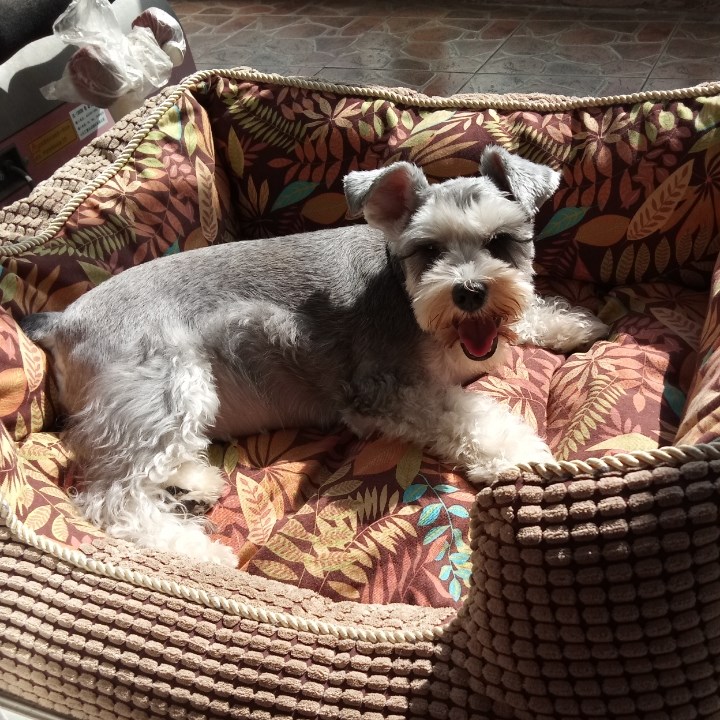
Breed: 2342-n000102-miniature_schnauzer